Leeson House

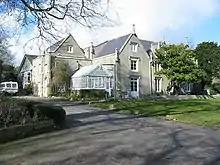
Leeson House

Leeson House is a field studies centre in the village of Langton Matravers in the heart of the Isle of Purbeck, Dorset, England. The Isle of Purbeck forms part of the Jurassic Coast World Heritage Site, designated in 2001. Run as a day and residential centre by Dorset County Council Outdoor Education Service it has been providing environmental education since 1966.